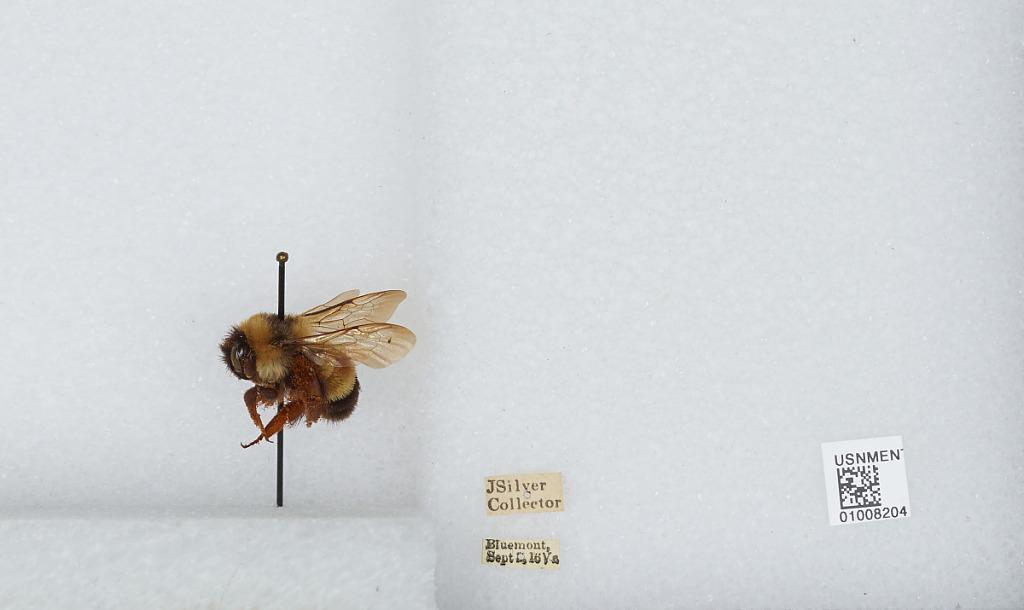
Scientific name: Bombus (Fervidobombus) californicus Smith
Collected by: J. Silver
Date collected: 1916-9-11
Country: United States
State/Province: Virginia